Sylvie von Ziegesar

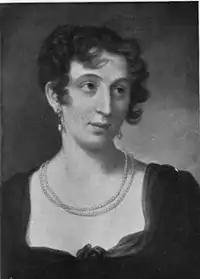

Baroness Sylvie von Ziegesar (21 June 1785 – 13 February 1858) was a German noblewoman active in the intellectual circles of Weimar Classicism. She was a friend of the painter Louise Seidler and the intellectual Pauline Gotter, and was also the subject of Goethe's poem "To Sylvie von Ziegesar".